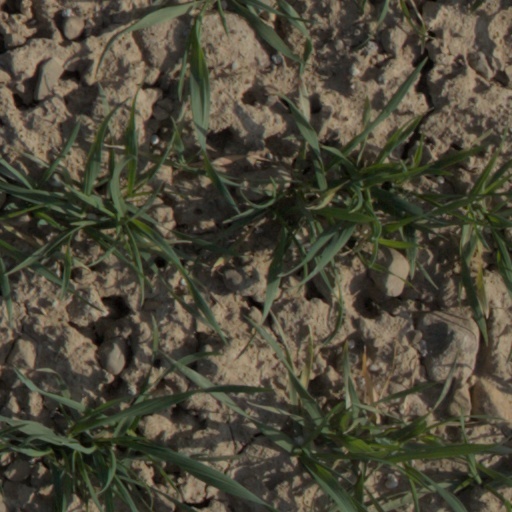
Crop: wheat